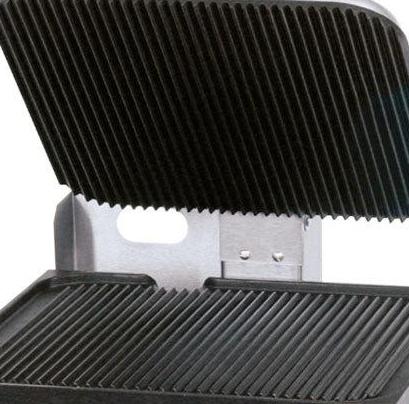
Texture: grooved